BBC News presentation

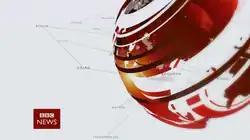
Following the name change in 2008 the graphics were also re-launched

In April 2008, the entire BBC News department was reorganised at a cost of £550,000. As part of this, a new look was commissioned by Mark Byford, designed by Lambie-Nairn and the BBC News designers, featured a new remix of the theme by David Lowe and was subsequently applied to the whole BBC News output. The result of this was that BBC News 24 was renamed as BBC News and referred to on air as the BBC News Channel. This was as a result of a survey which revealed that the majority of the population referred to the channel as News 24 and saw the channel as inferior to the main news bulletins.